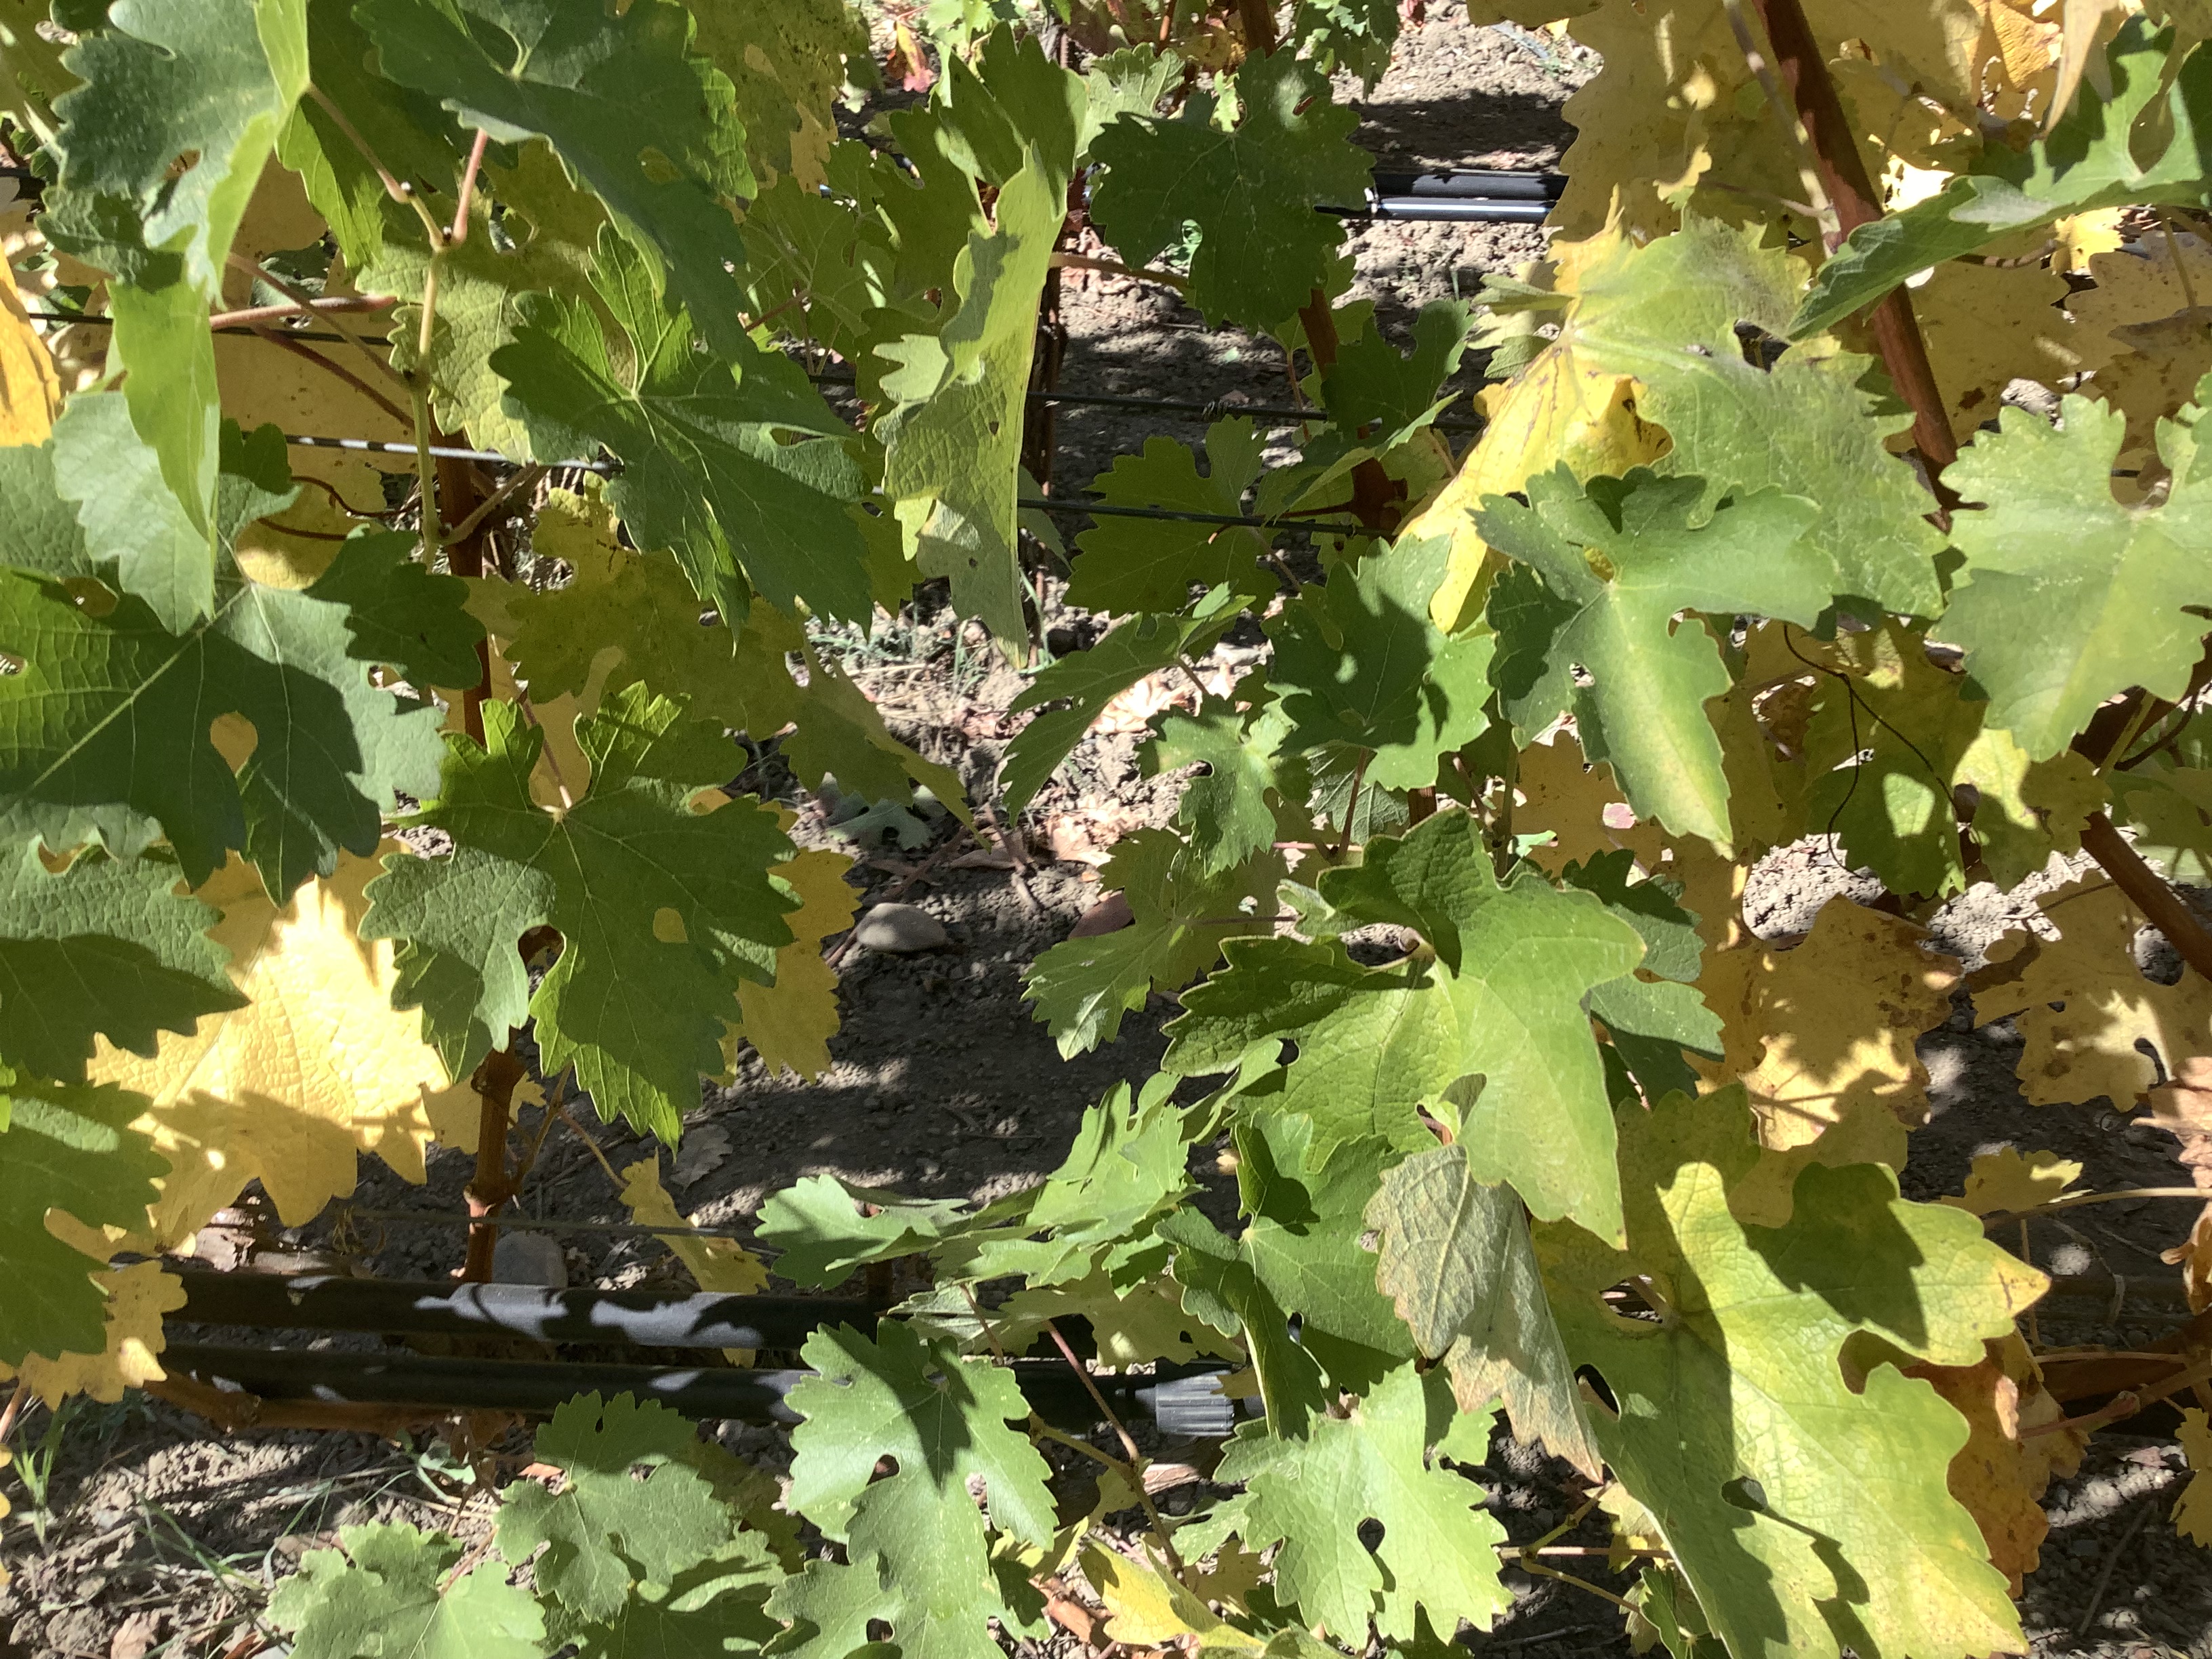
Label: No Virus